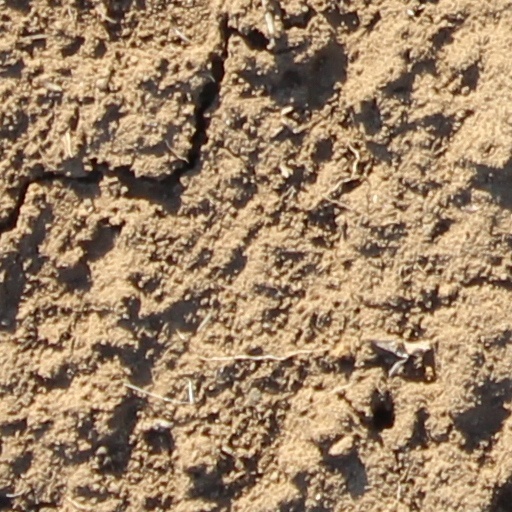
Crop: wheat